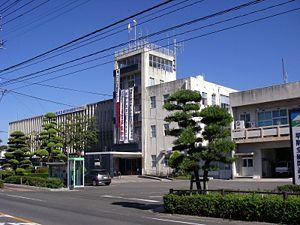
Izumi est une ville située dans la préfecture de Kagoshima, au Japon.